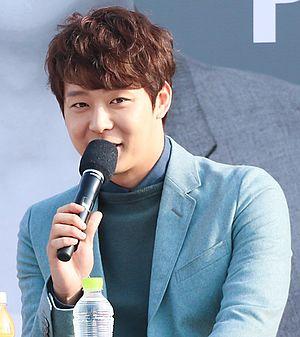
Park Yoo-chun, aussi connu sous son nom de scène de Micky Yoochun, est né le 4 juin 1986 à Séoul. C'est un chanteur, rappeur, compositeur, parolier, mannequin et acteur sud-coréen. Ancien membre du célèbre boys band TVXQ, il fait actuellement partie du groupe de K-pop JYJ.